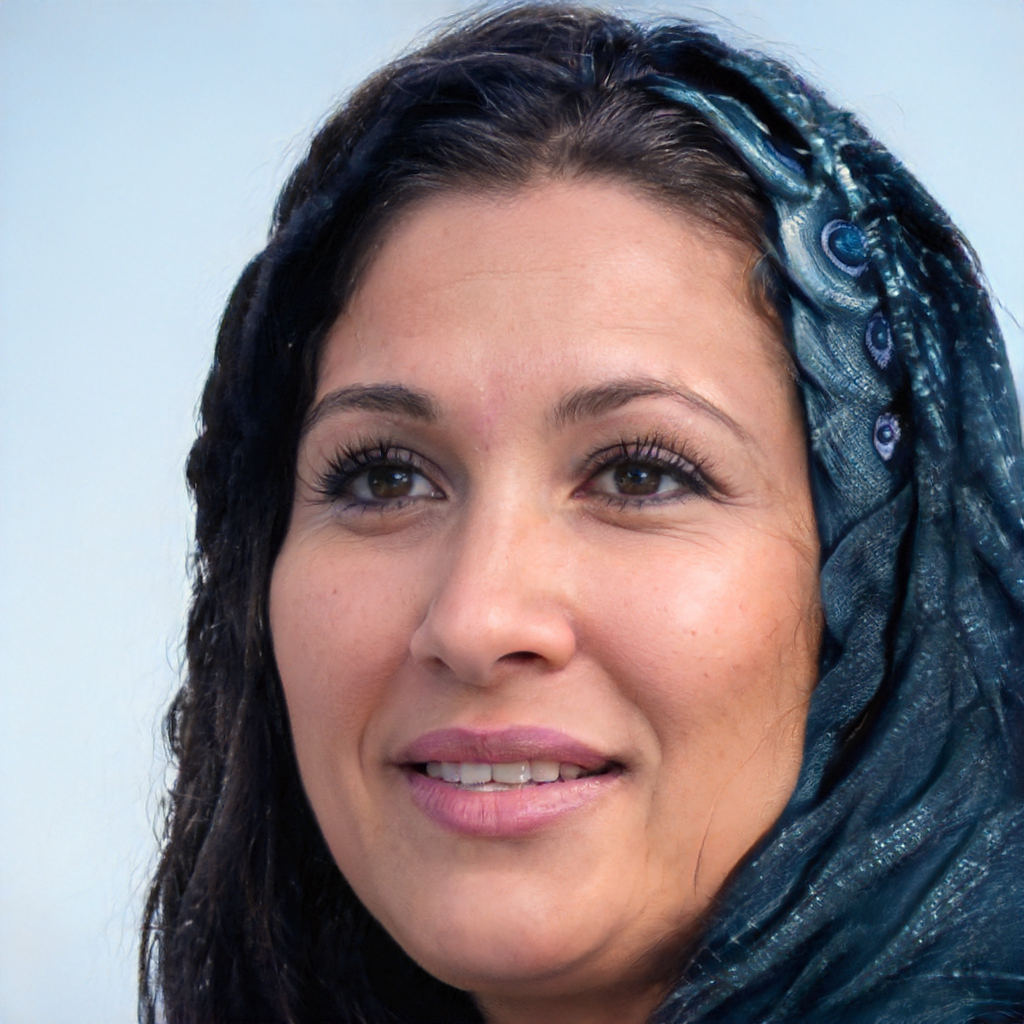
Portrait style: Real Portrait